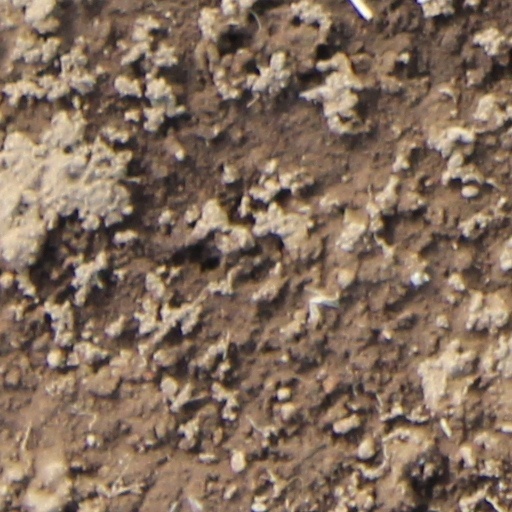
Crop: wheat